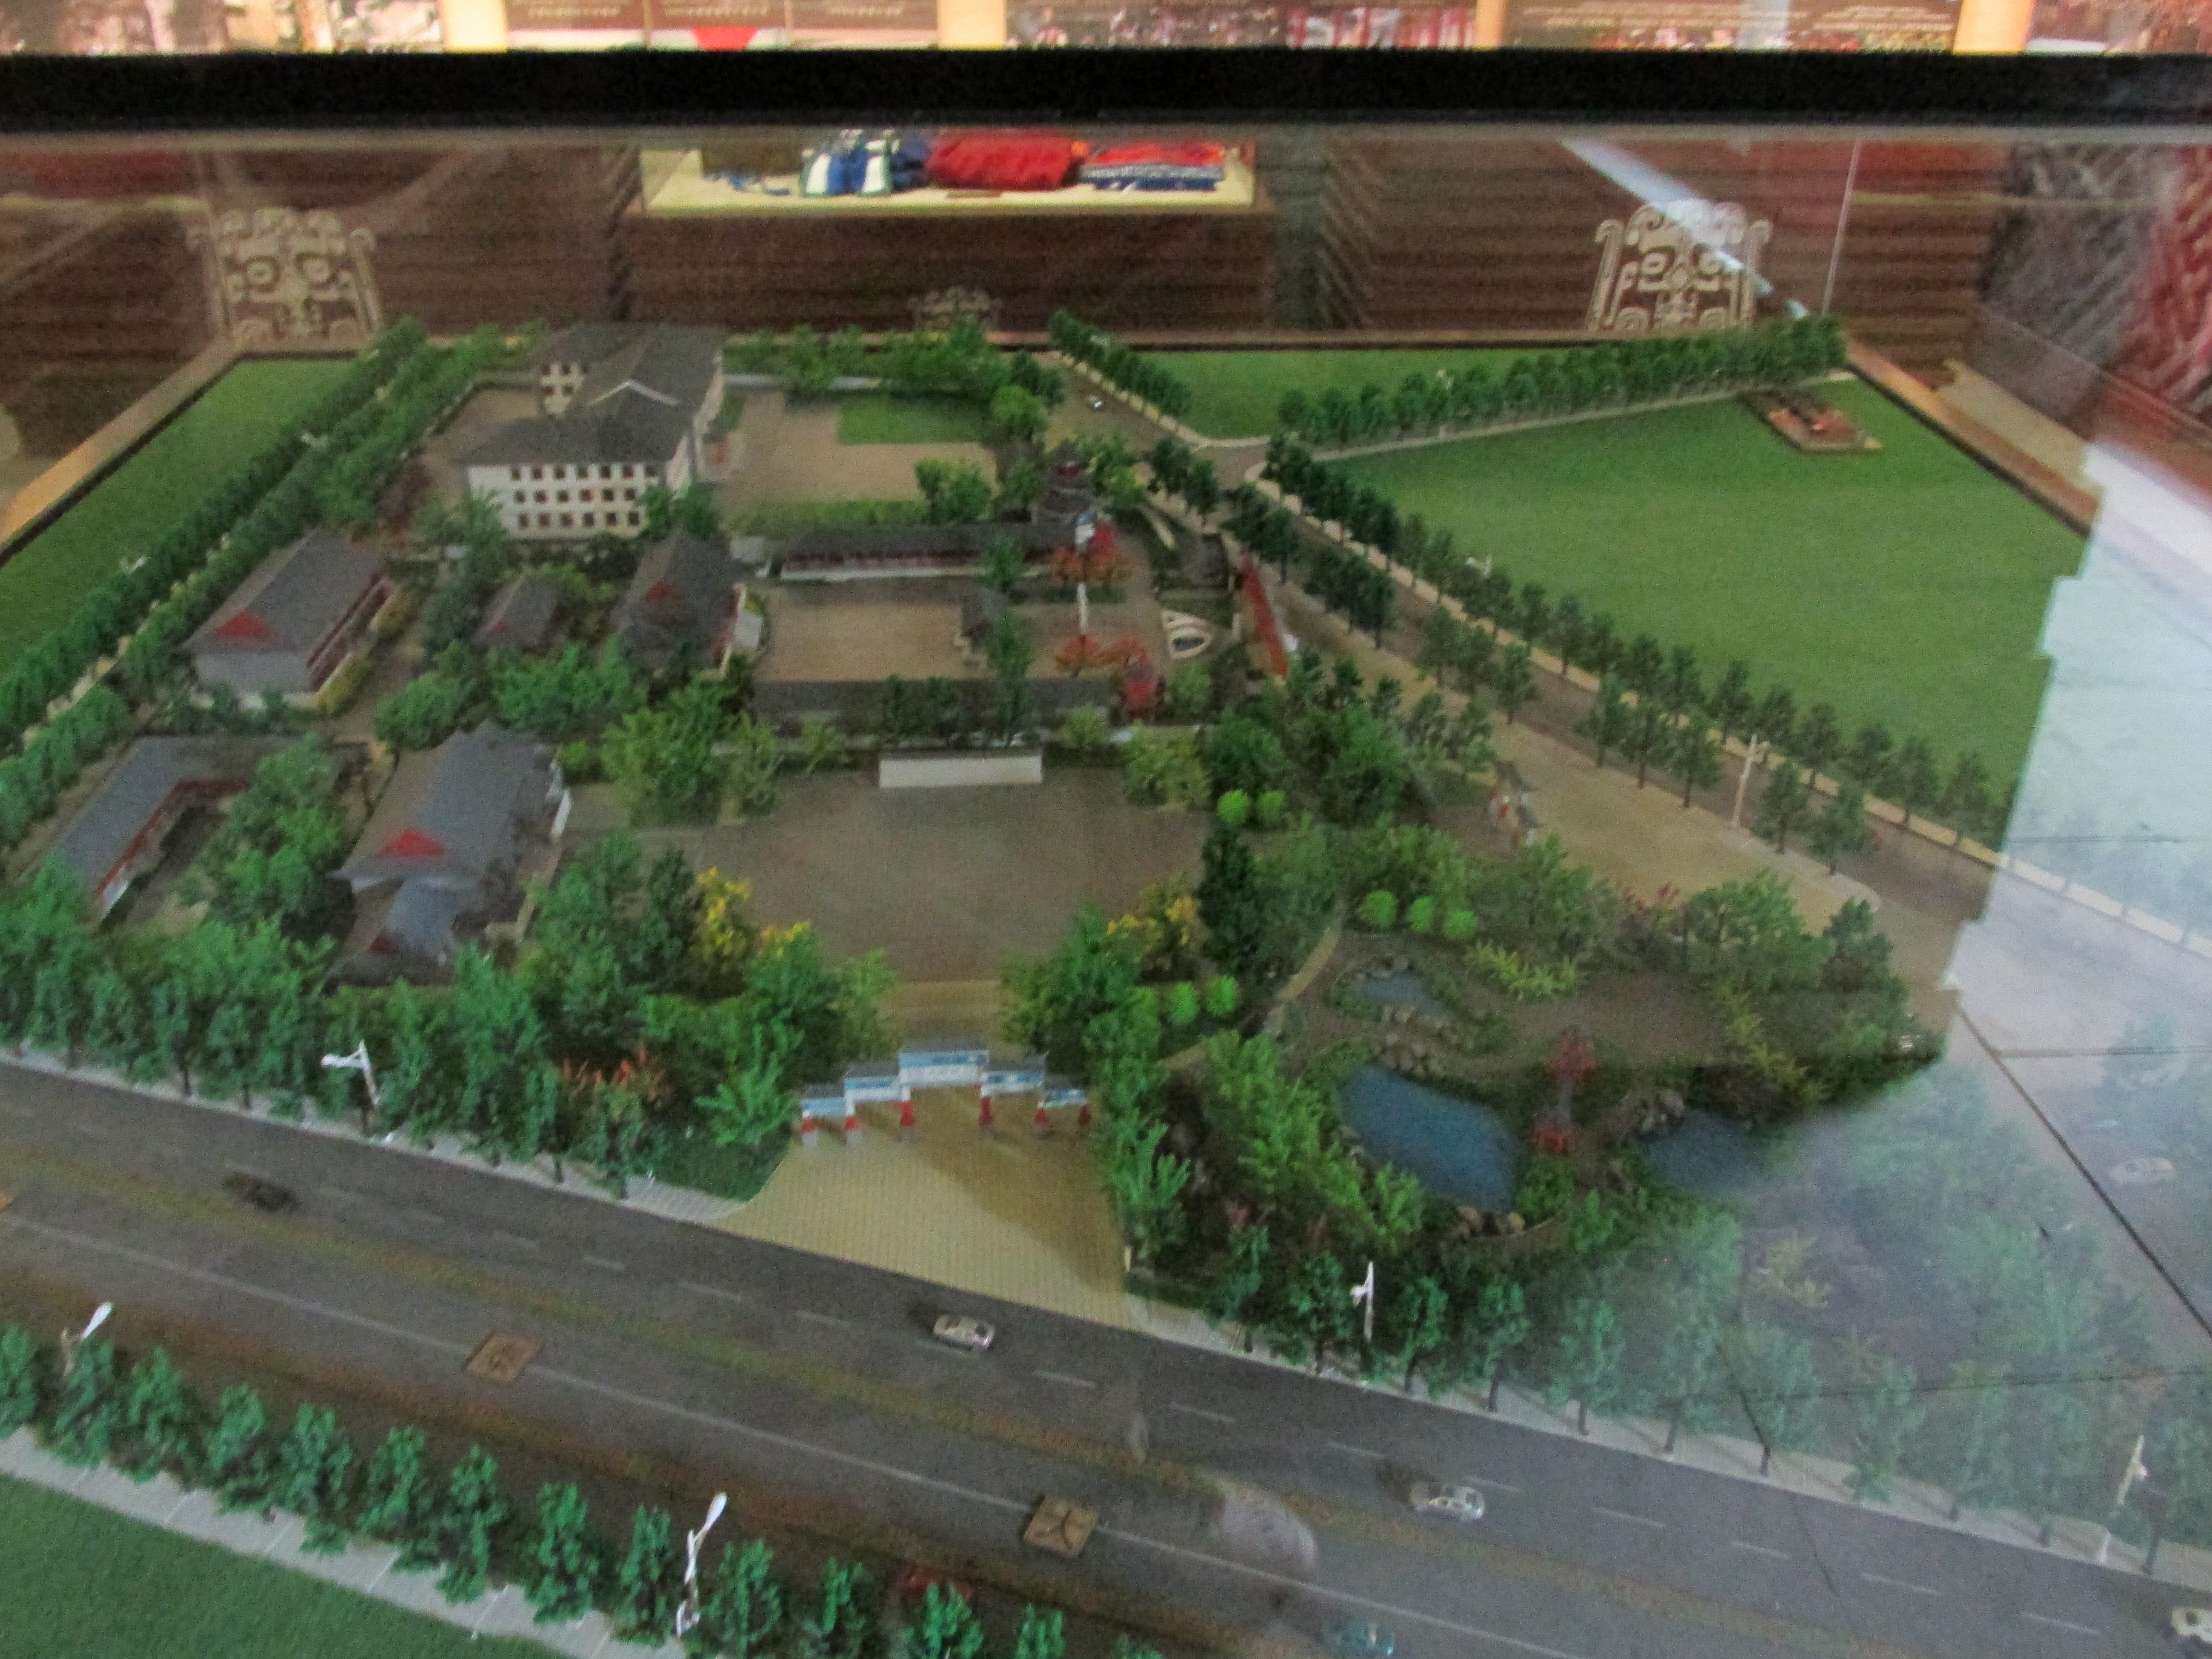
tourism, adventure, Beautiful Places, Pretty Places, environment, Interesting Places, harbin, museums, architecture, art, nature, museum, history, ancient history, china, asia, imperial palace, dynasty, beijing, planning, exhibition, sculpture, map, scale model, urban design, grass, land lot, residential area, landscape, stadium, building, landscaping, sport venue, games